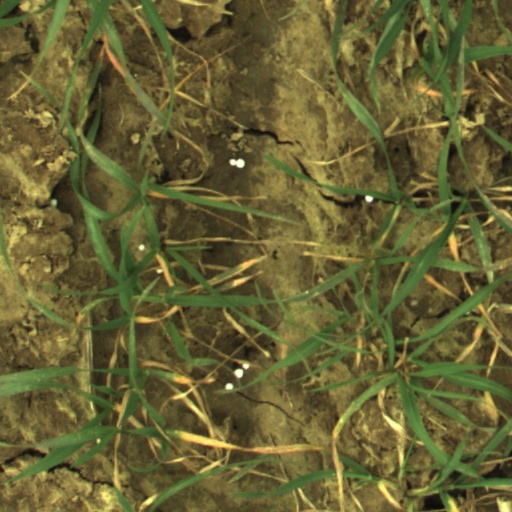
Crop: wheat